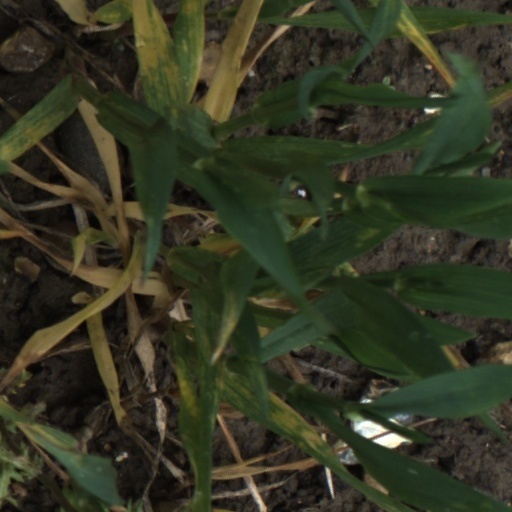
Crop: wheat